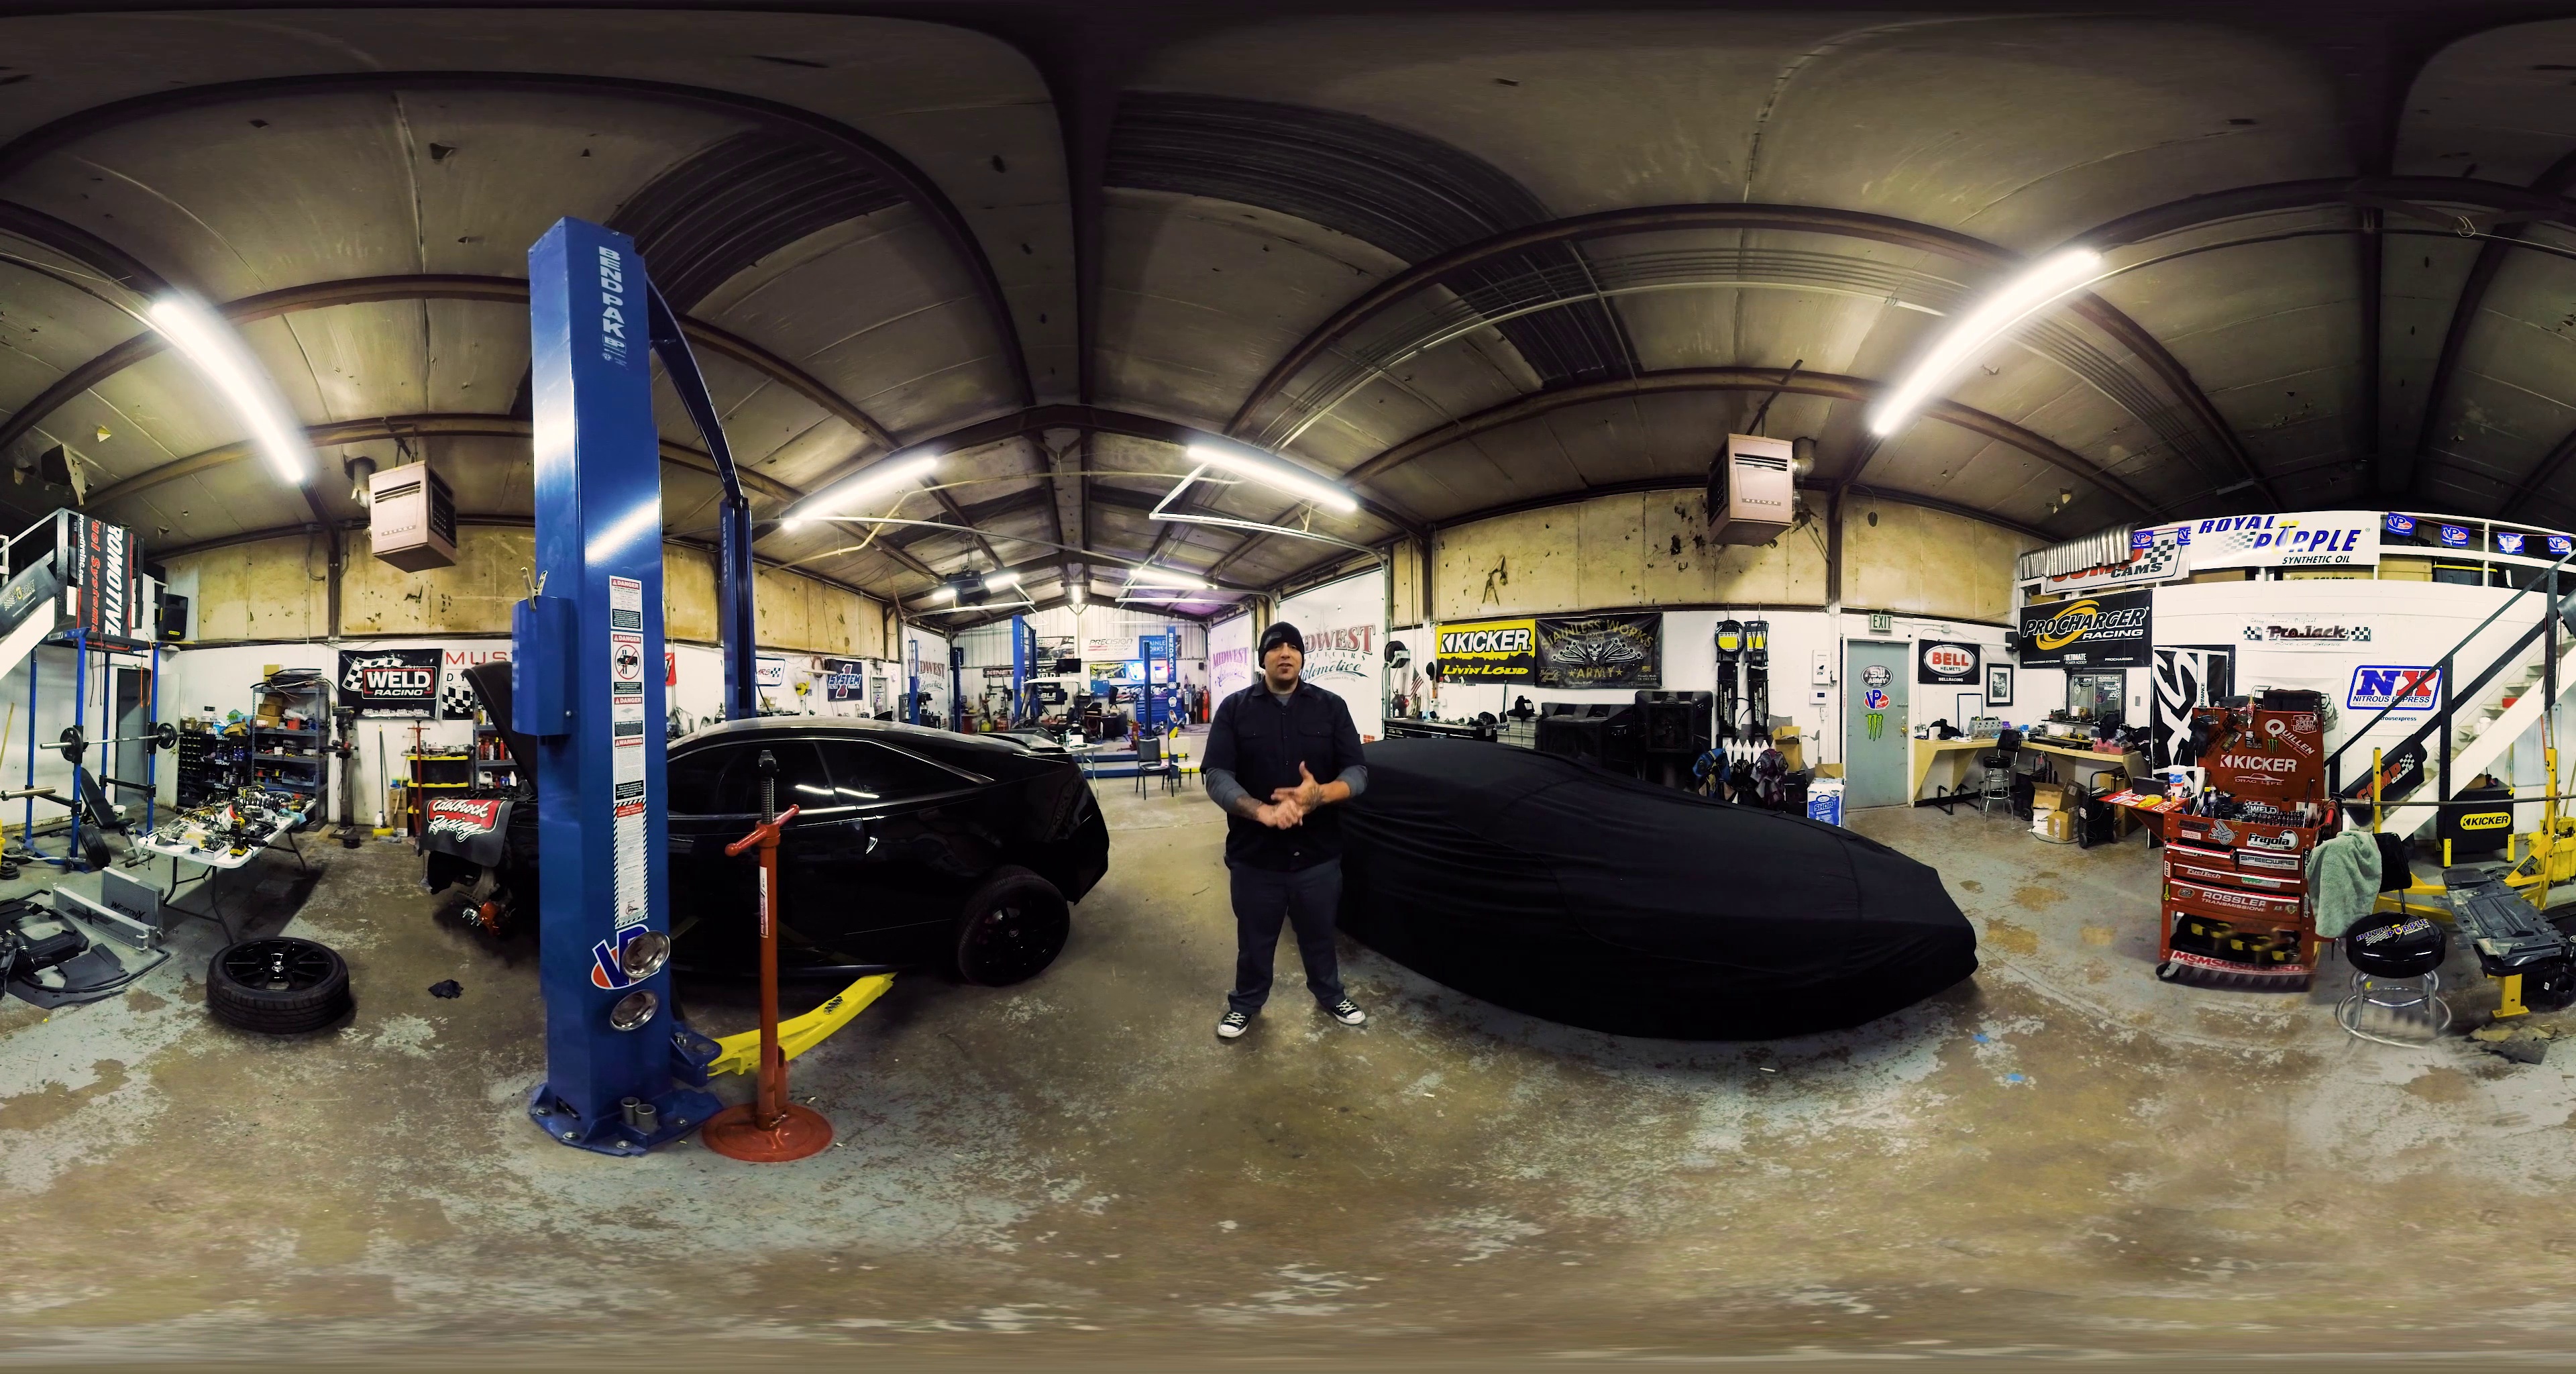
Referred object: the man in a dark shirt by the car

Referred object: walk forward to the man standing in front of you

Referred object: the covered car to the right of the standing man